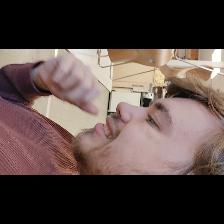
Label: Human